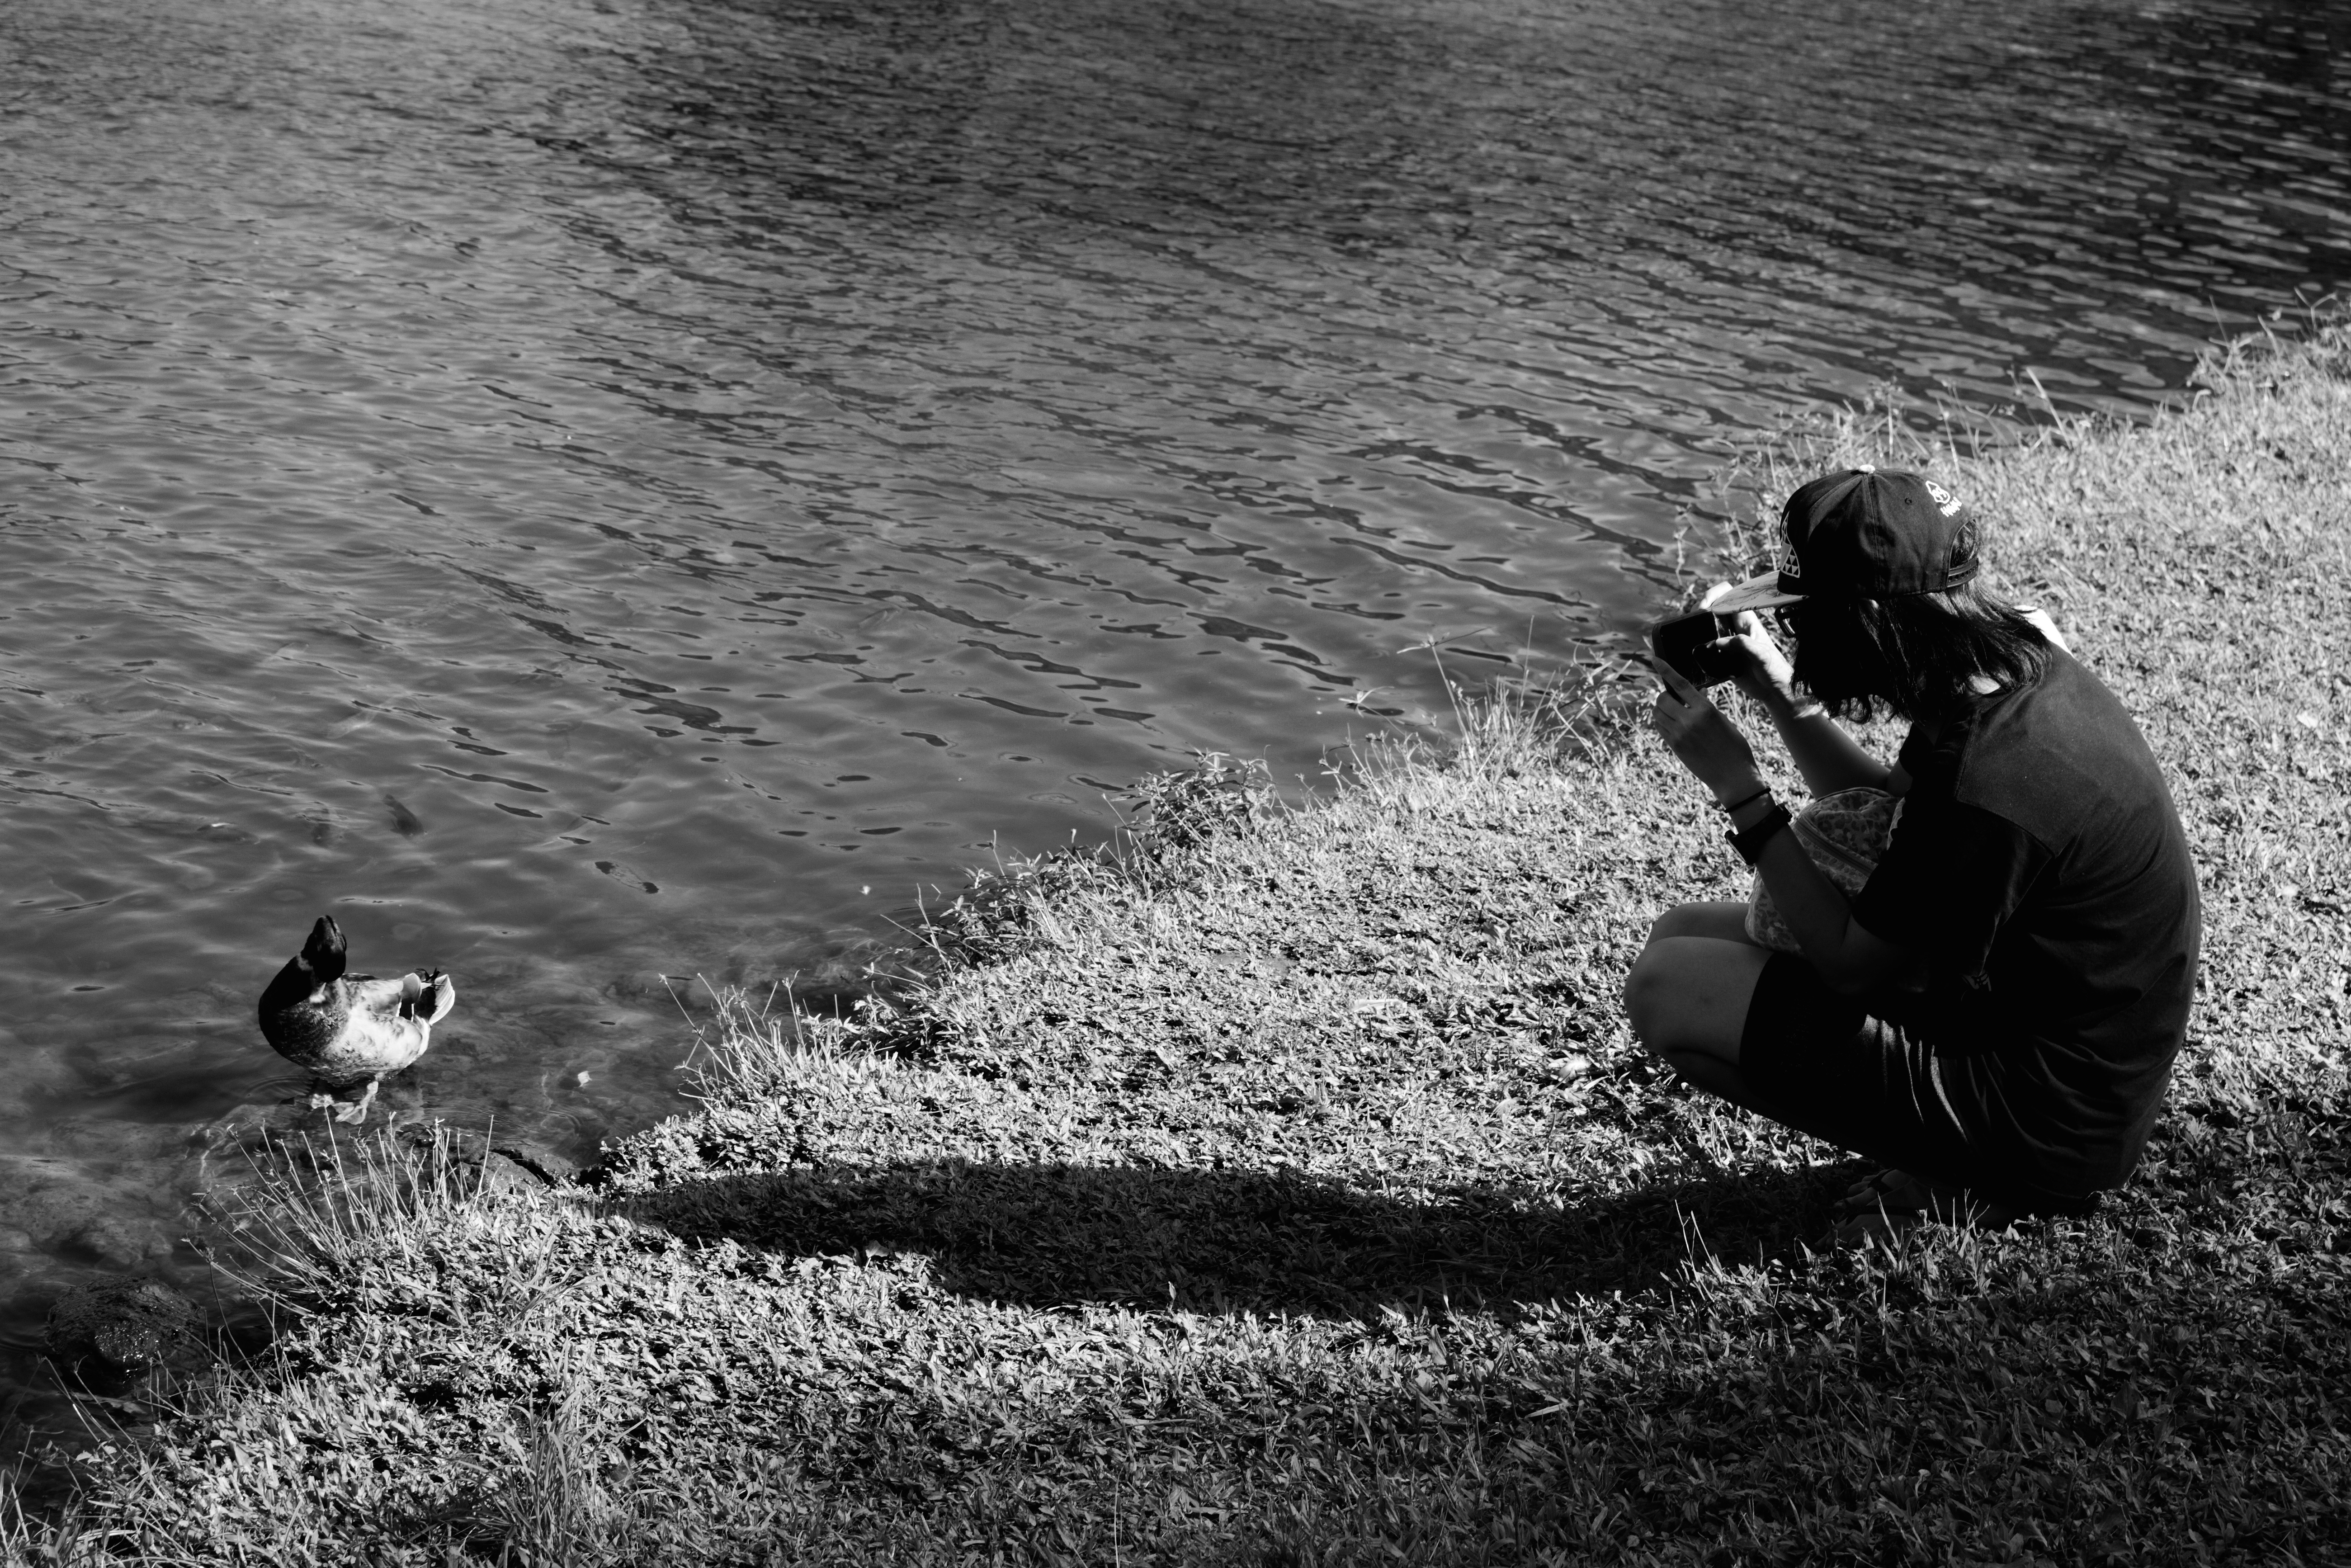
water, black and white, white, photography, darkness, black, monochrome, photograph, monochrome photography